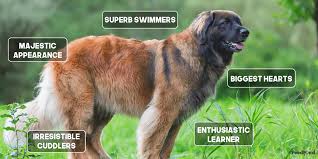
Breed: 214-n000019-Leonberg